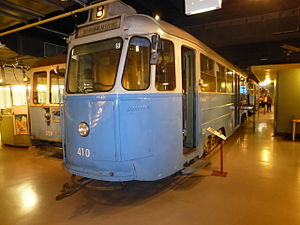
Spårvägsmuseet
Sporvogn fra 1946 på Spårvägsmuseet.
Spårvägsmuseet eller Stockholms Spårvägsmuseum er et museum i Stockholm, der viser udviklingen af områdets lokaltrafik fra de første hesteomnibusser og hestesporvogne i 1800-tallet og frem til vore dage. Museet har også til formål at bevare og fortælle om lokaltrafikken til søs, ligesom der også også fortælles om nutidens og fremtidens kollektive trafik i Stockholmsregionen. Museet ligger på Tegelviksgatan 22 i bydelen Södermalm og ejes af Stockholms läns landsting Trafikförvaltningen.